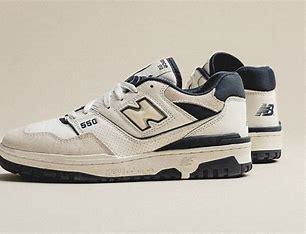
Brand: New
Model: Balance New Balance 550